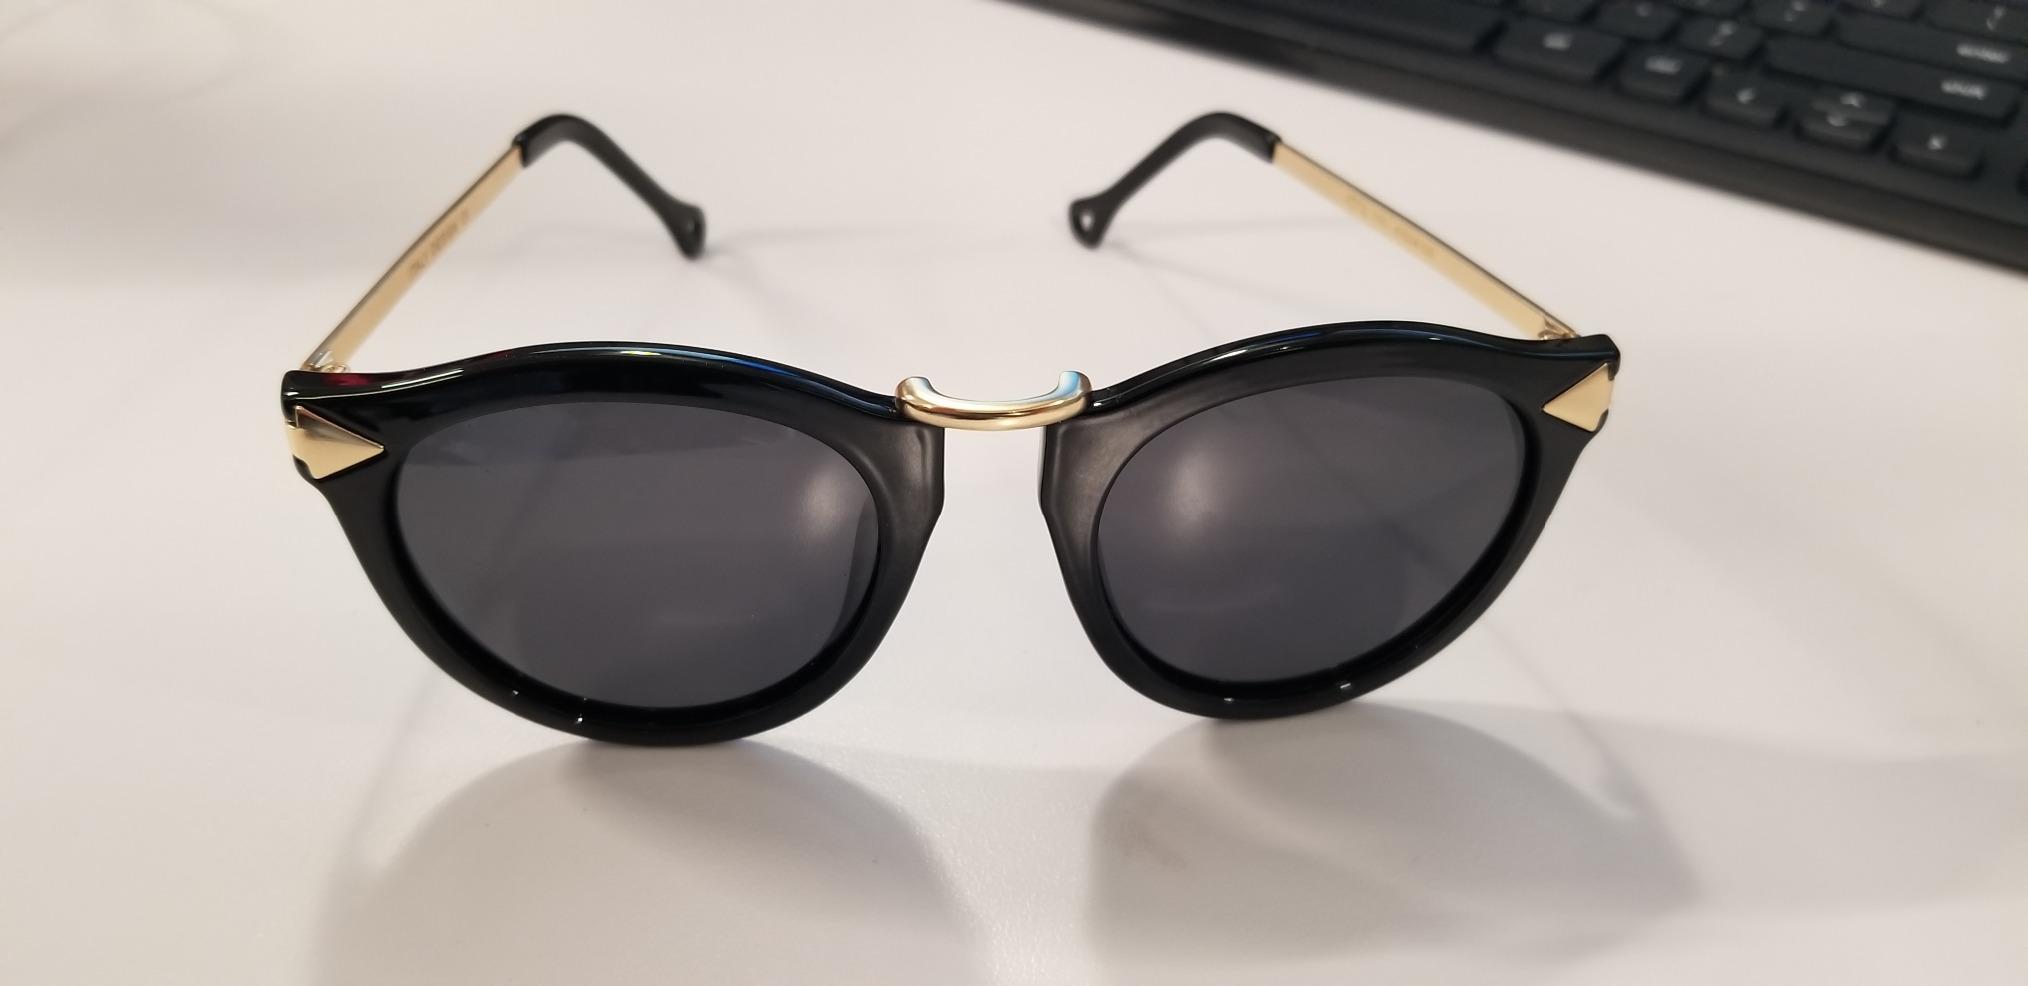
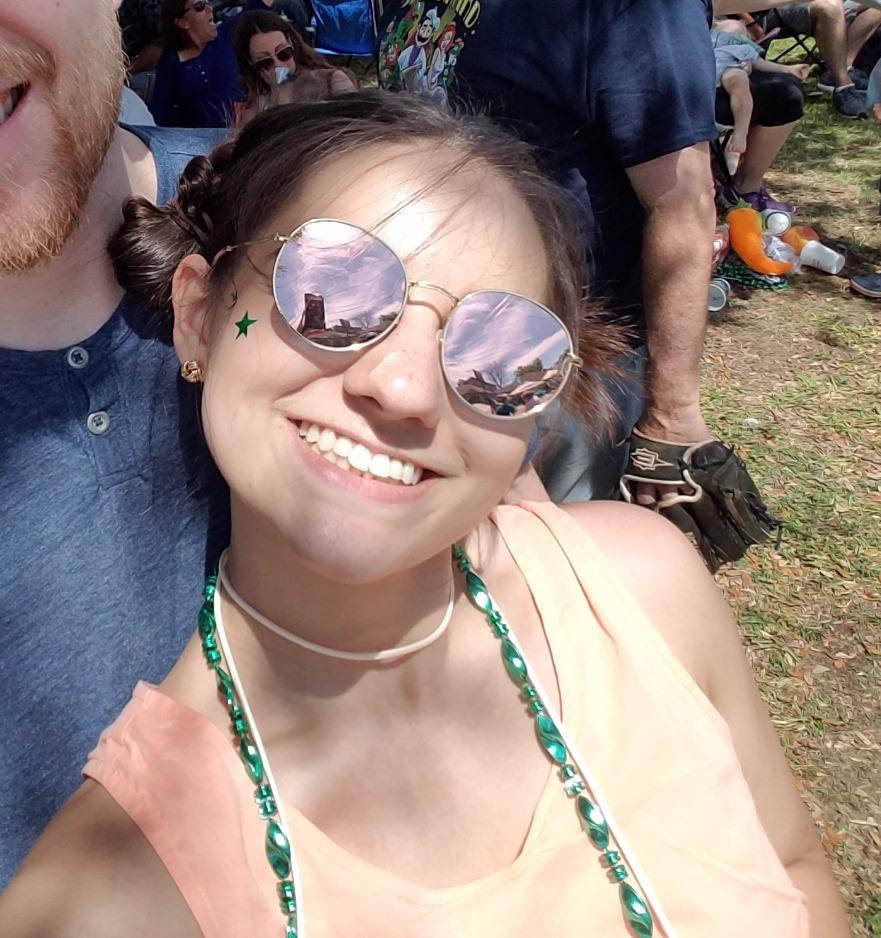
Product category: accessories_sunglasses
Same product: no